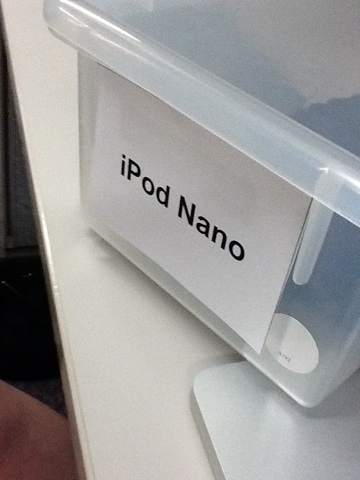Question: What is the label of this din?
Answer: ipod nano